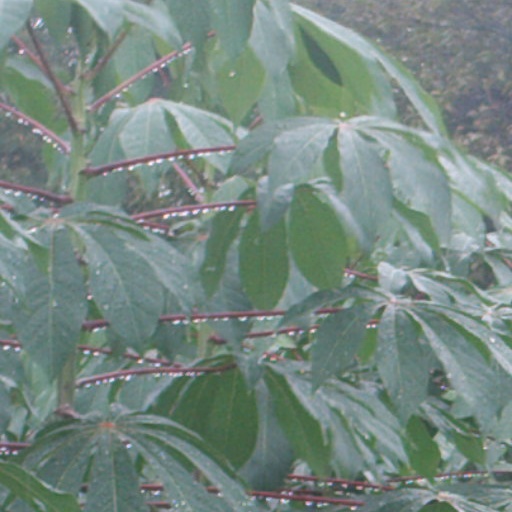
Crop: cassava